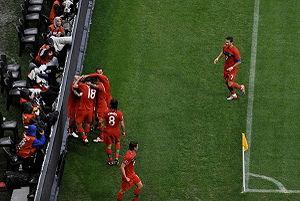
L'équipe du Portugal de football est la sélection de joueurs portugais représentant le pays lors des compétitions internationales de football masculin, sous l'égide de la Fédération portugaise de football.